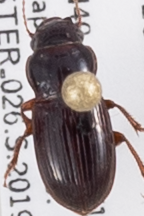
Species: Cratacanthus dubius
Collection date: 2019-06-26
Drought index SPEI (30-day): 0.154
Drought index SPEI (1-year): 0.944
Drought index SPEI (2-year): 0.39